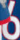
Number: 6